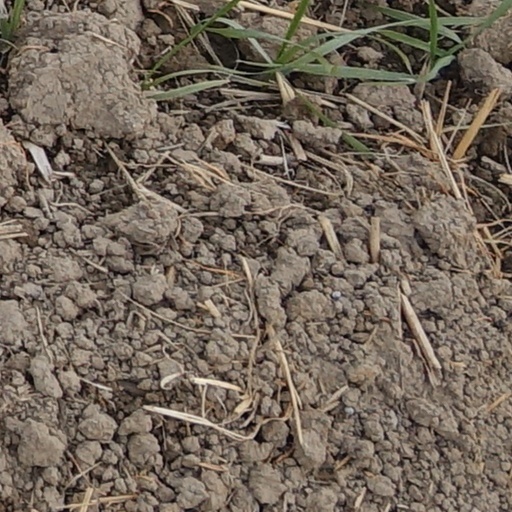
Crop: wheat